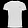
Label: T - shirt / top